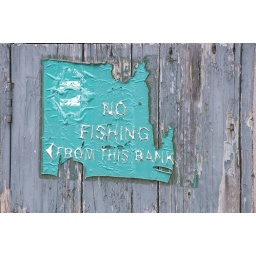
Old fishing sign as I took a walk down by the river trent in Newark.